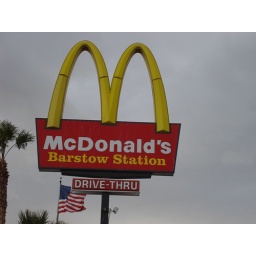
McDonald's in Barstow that has passenger cars from a train that you can eat in